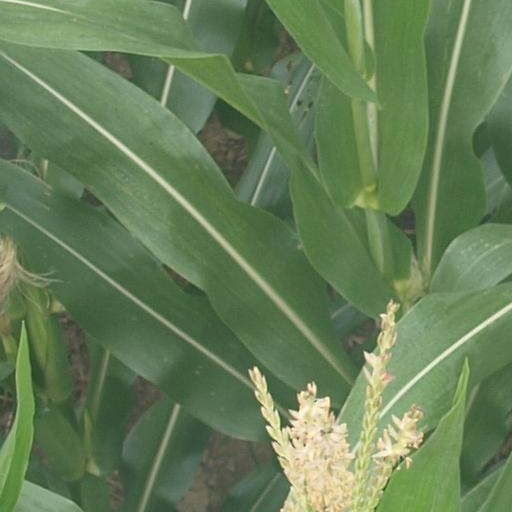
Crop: maize; corn